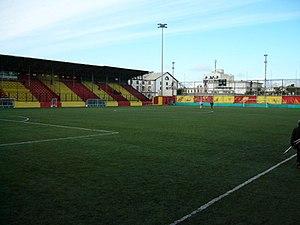
Cette photo représente le Stade des frères Zioui qui est le terrain officiel du NA Hussein Dey.
Le Nasr Athletic Hussein Dey, plus couramment abrégé en NA Hussein Dey ou encore en NAHD, est un club de football algérien fondé en 1947 et basé dans le quartier de Hussein Dey à Alger, la capitale du pays.
Le stade des Frères-Zioui est le plus grand stade d'Hussein-Dey avec 5 000 places, situé dans le quartier d'Hussein-Dey à l'Est d'Alger.